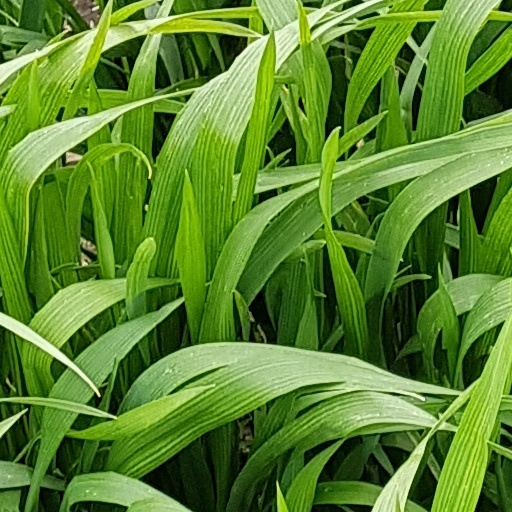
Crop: wheat